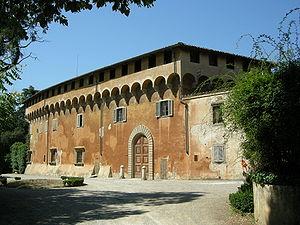
La villa Medicea di Careggi est une villa médicéenne, une des plus anciennes ayant appartenu à la famille Médicis et qui se situe sur une colline de la périphérie de Florence, le quartier Careggi.